Deep Lake Water Cooling System

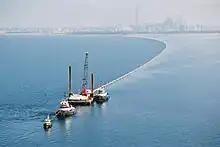
Deep Lake Water Cooling Pipeline Installation

Compared to traditional air-conditioning, DLWC reduces electricity use by 75%, and may eliminate 40,000 tonnes of carbon dioxide.